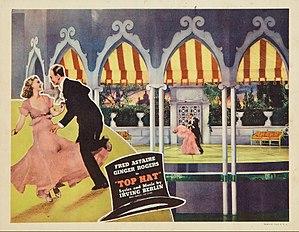
Le Danseur du dessus est un film musical américain réalisé par Mark Sandrich, sorti en 1935.